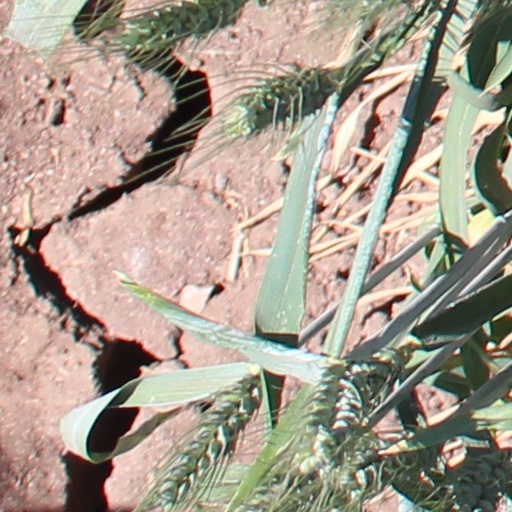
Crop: wheat